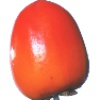
Label: Kaki 1